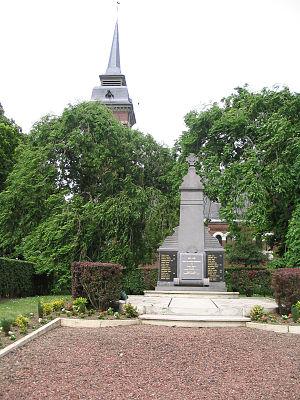
Monument aux morts de Ligny-Thilloy
Ligny-Thilloy est une commune française située dans le département du Pas-de-Calais en région Hauts-de-France.